President's Commission on Implementation of United States Space Exploration Policy

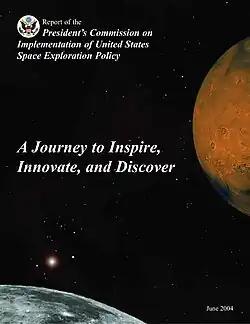
Cover page of final report

The President's Commission on Implementation of United States Space Exploration Policy was a Presidential Commission formed by United States President George W. Bush on January 27, 2004, through the . Its final report was submitted on June 4, 2004.